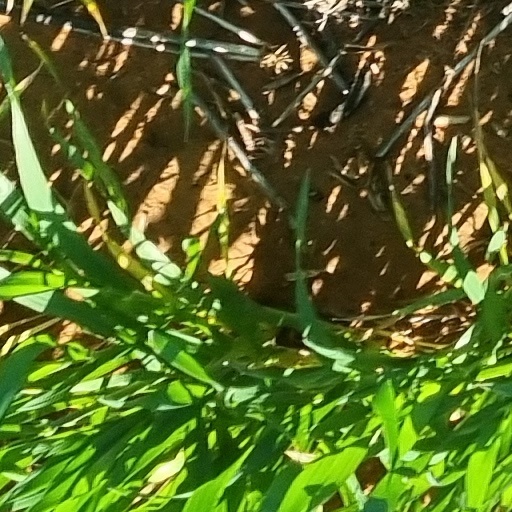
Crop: wheat